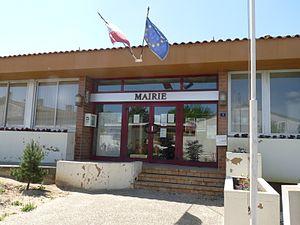
Mairie, Cadillac-en-Fronsadais, Gironde, France
Cadillac-en-Fronsadais est une commune du Sud-Ouest de la France, située dans le département de la Gironde, en région Nouvelle-Aquitaine.